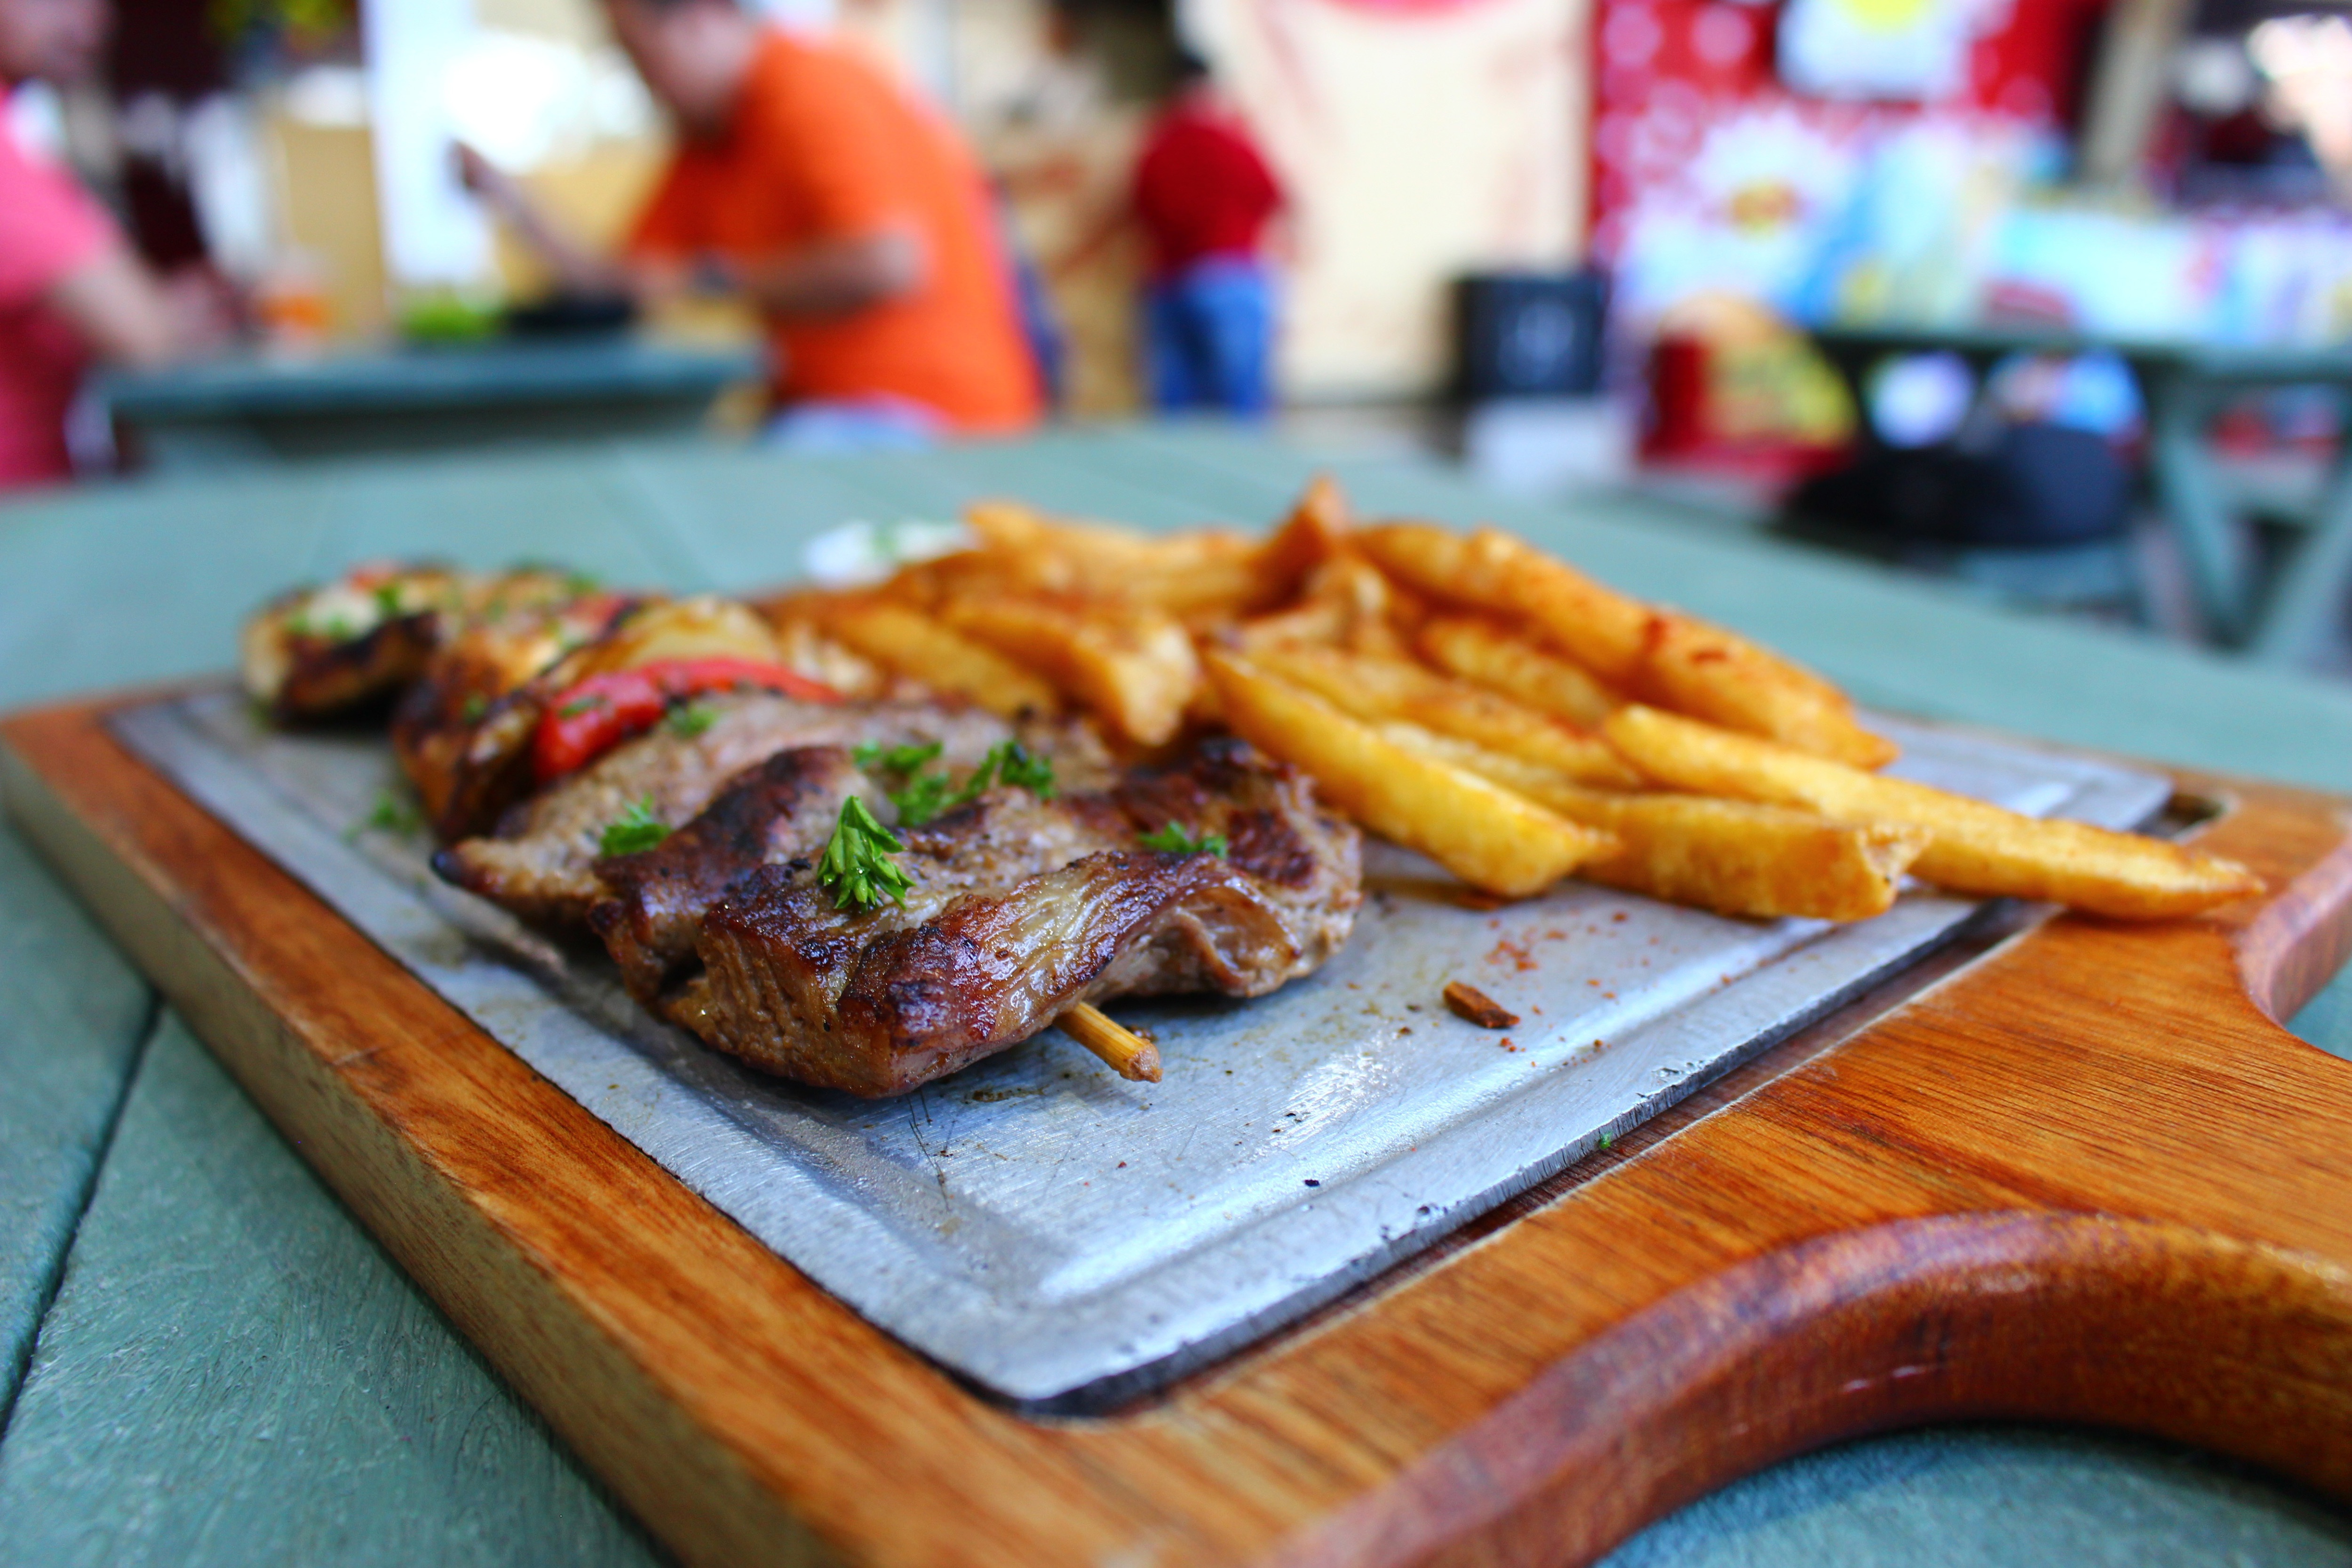
dish, food, cuisine, ingredient, meat, steak, brunch, la carte food, pork steak, produce, churrasco food, rib eye steak, mixed grill, grillades, junk food, side dish, restaurant, fat ny ros, sirloin steak, recipe, veal, fried food, meat chop, steak frites, carne asada, french fries, flat iron steak